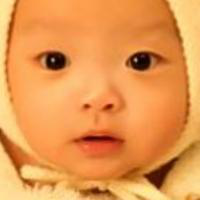
Age group: age 01-10